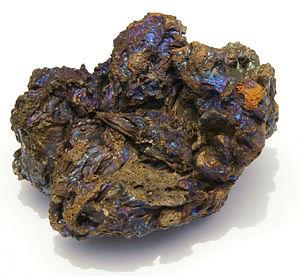
Scorie basaltique (environ 8 cm de large) provenant de l'île Amsterdam
L'île Amsterdam, appelée île de la Nouvelle-Amsterdam jusqu'en 1965, est une petite île française située dans le Centre de l'océan Indien, à 1 368 km au nord-nord-est des îles Kerguelen et à 2 713 km au sud-est de l'île Maurice. Elle forme avec l'île Saint-Paul, distante de 91 km plus au sud, le district des îles Saint-Paul et Nouvelle-Amsterdam, l'un des cinq districts des Terres australes et antarctiques françaises.